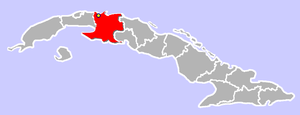
Matanzas
Matanzas' beliggenhed i Cuba
Matanzas er en by i det nordvestlige Cuba, med et indbyggertal på cirka 144.000. Byen er hovedstad i en provins af samme navn og ligger på landets kyst til det Caribiske hav. Den blev grundlagt i 1693.